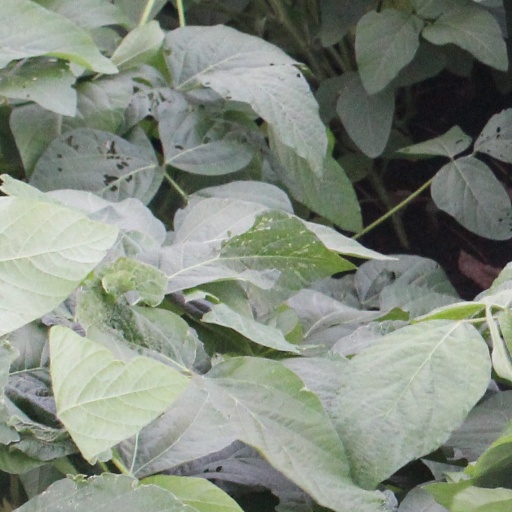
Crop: soybean